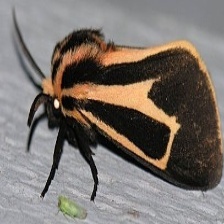
Species: BANDED TIGER MOTH